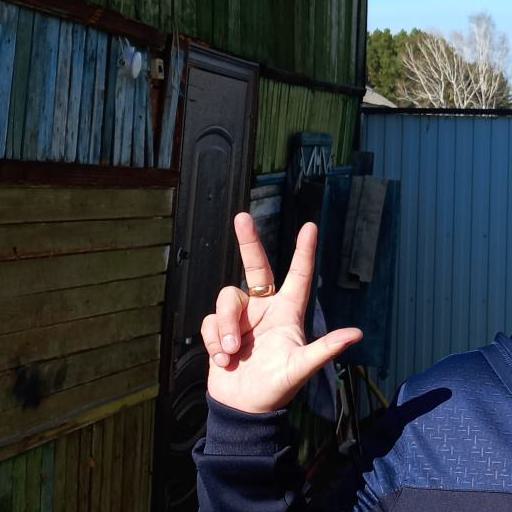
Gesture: three2